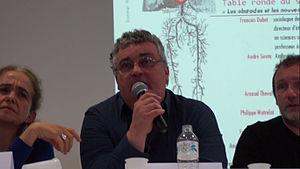
La Fédération des Etablissements Scolaires Publics Innovants est une association qui regroupe depuis 2005 les établissements innovants de France. Elle réunit ses membres au moins une fois par an, lors d'un séminaire organisé dans un des établissements participants.